Cider in Ireland

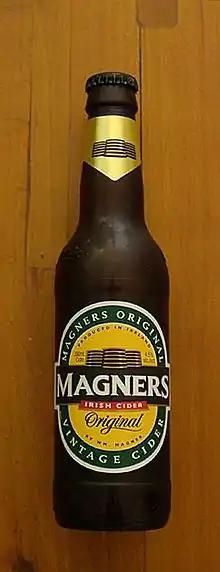
Bottle of Magners cider

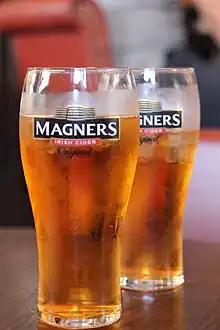
Glasses of Magners cider

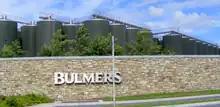
Bulmers factory, Clonmel

Cider, an alcoholic drink made from apples, is widely available in Ireland at pubs, off licences, and supermarkets. It has been made in regions of the island for hundreds of years.